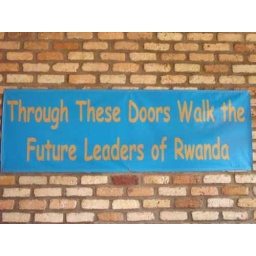
Rwanda: sign at the library at the National University in Butare